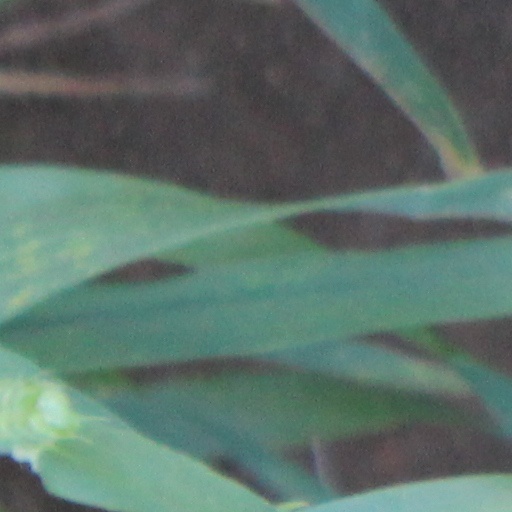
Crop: wheat